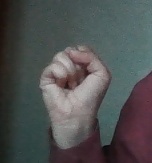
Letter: saad